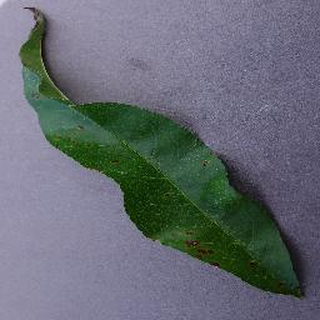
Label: peach_bacterial_spot